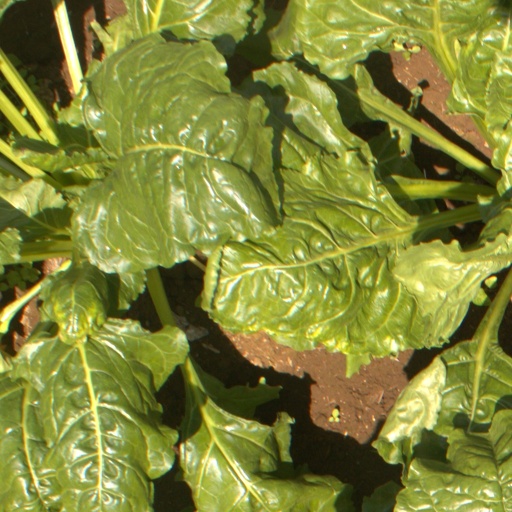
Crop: sugar beet